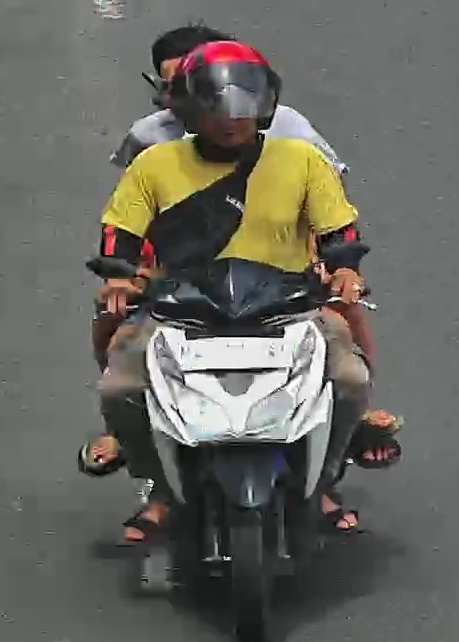
person-with-helmet: 1
person-without-helmet: 1